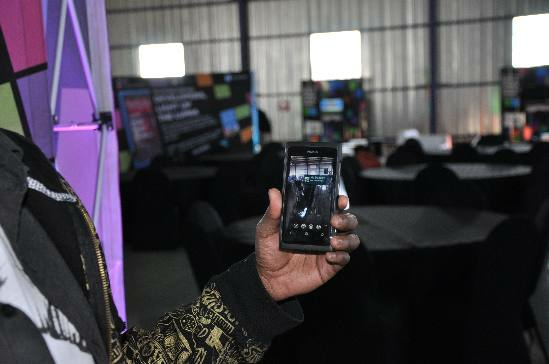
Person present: Yes